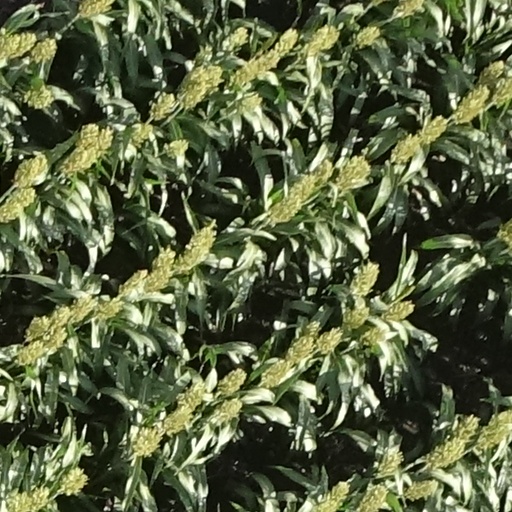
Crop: sorghum